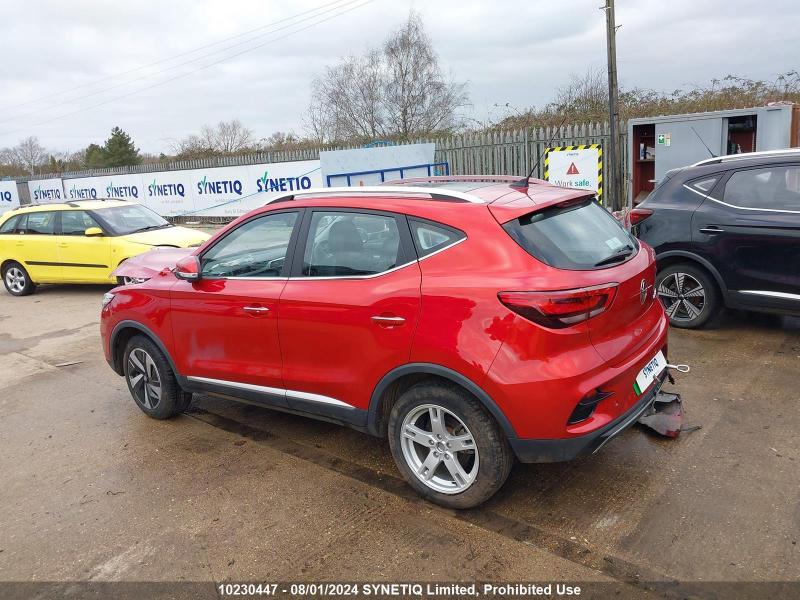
Aucun dommage détecté.
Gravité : aucun